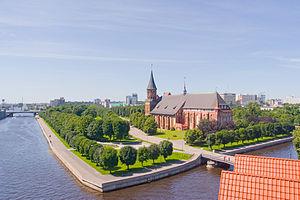
La cathédrale de Königsberg est une cathédrale de style gothique construite en briques et située aujourd'hui à Kaliningrad, dans l'ancienne ville de Königsberg. La cathédrale est considérée comme l'un des bâtiments historiques les plus importants de la ville.